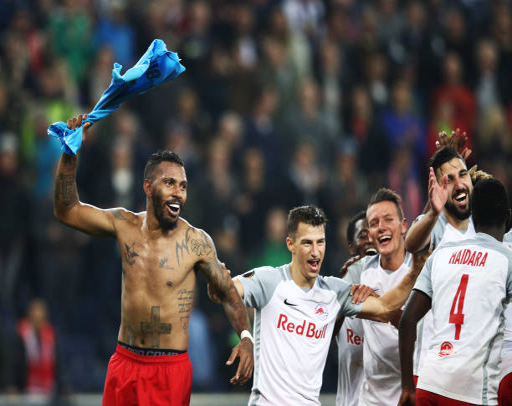
football player celebrates victory after the group i match .